Mazzie Christensen

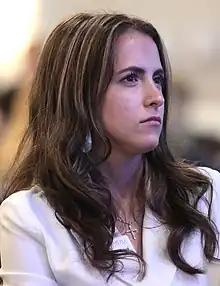
Boyd in 2022

Mazzie Boyd Christensen (née Boyd; born August 3, 1998) is an American politician. She currently serves as a member of the Missouri House of Representatives for the 2nd District, which encompasses Grundy, Harrison, Caldwell, Daviess and Worth County, for the Republican party since 2023. She is currently among the youngest state legislators in the United States.